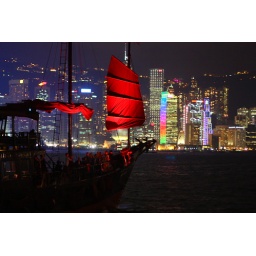
These ancient ships still roam the Chinese territories. The only thing is, white people are embarked in their decks.